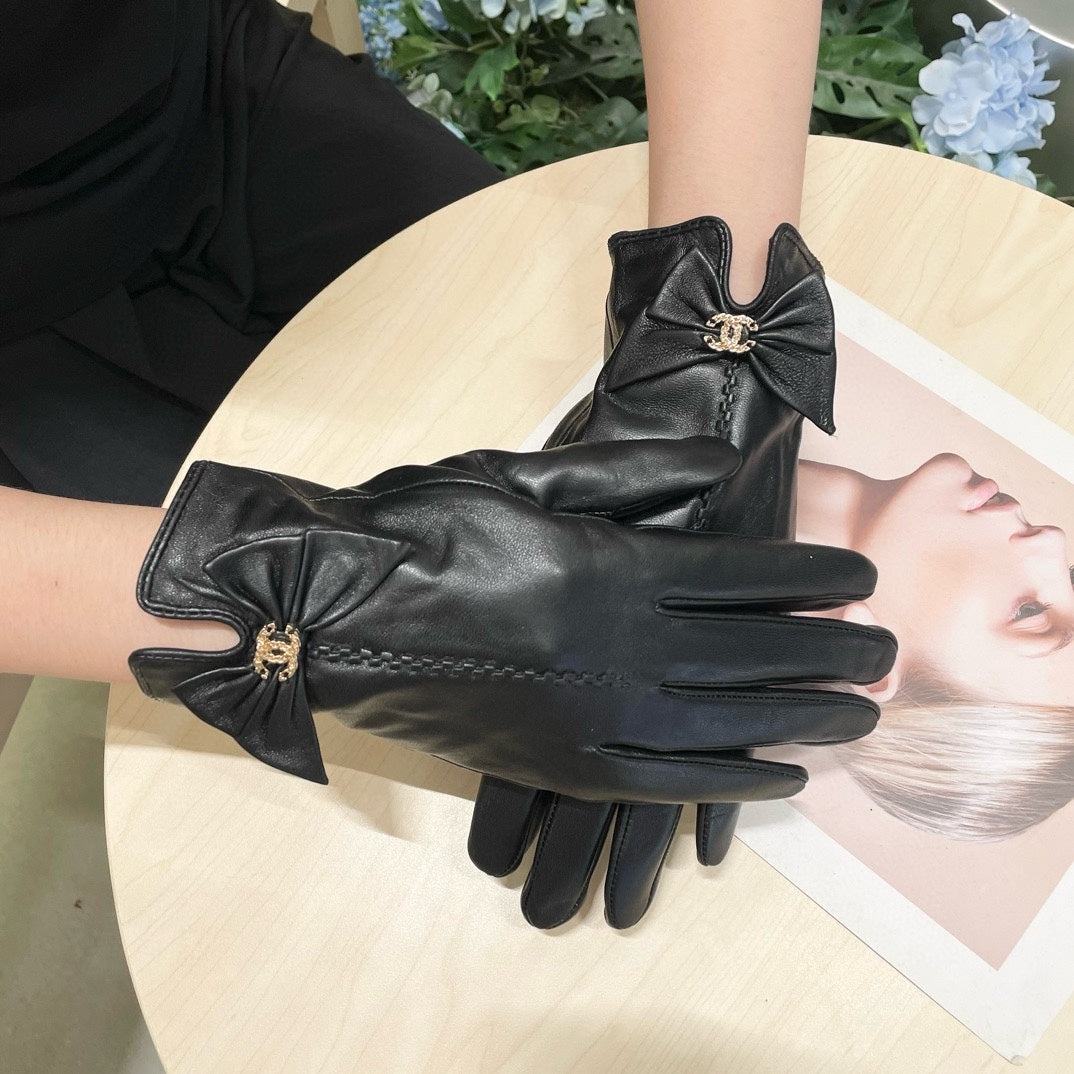
GLOVES IN BLACK LAMBSKIN 464983
• Color: Black • Material: Lambskin • Size: M, L • The products are 1:1 copies of the original version and they are the same from every detail. • After receiving the products, if the customer is not satisfied or has a problem with a manufacturer defect, they can be refunded and exchanged within 1 month. • Support return and exchange in 1 month if the product is defective or the customer is not satisfied with the product. Suggest Size
Brand: Chanel Gloves
Category: Apparel & Accessories > Clothing Accessories > Gloves & Mittens